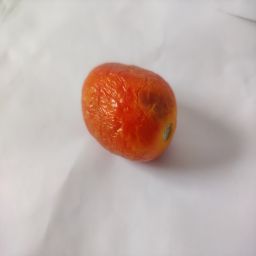
Crop: Tomato
Quality: Old